Lane Taylor

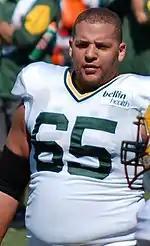
Taylor at training camp in 2015

After going undrafted in the 2013 NFL draft, Taylor signed with the Green Bay Packers on May 10, 2013. In his rookie season, he appeared in ten games, playing predominantly on special teams.